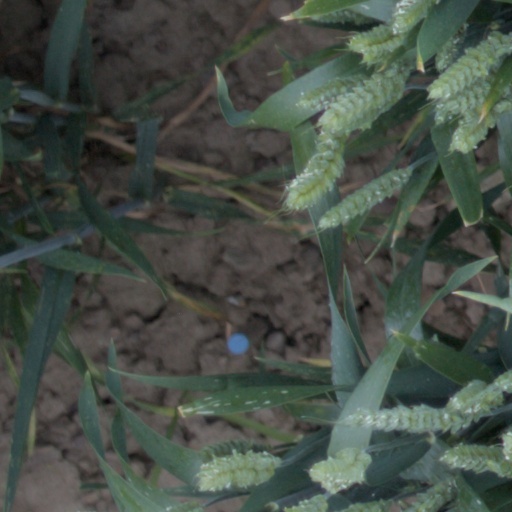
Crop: wheat